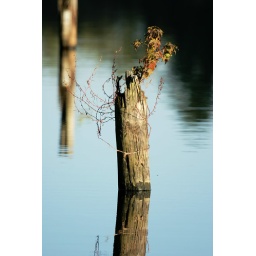
Some plant life growing in a piling in lake alice